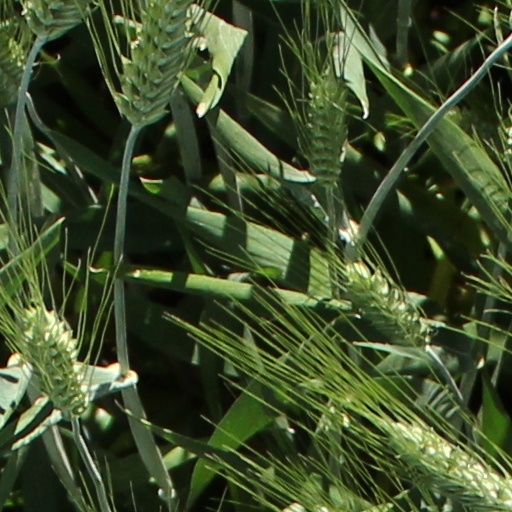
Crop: wheat